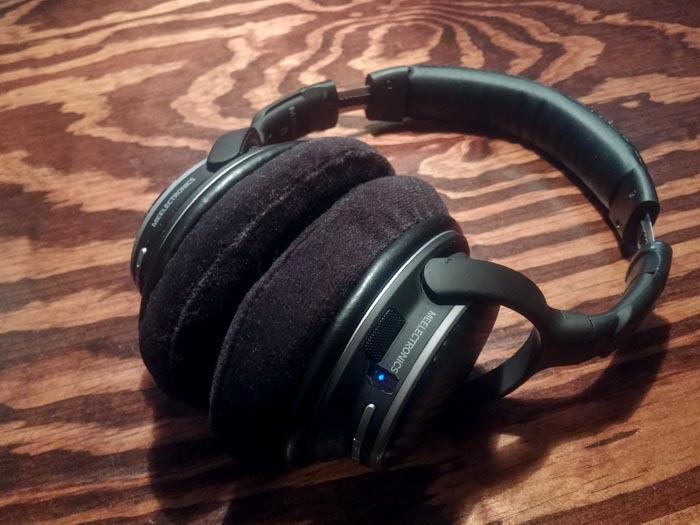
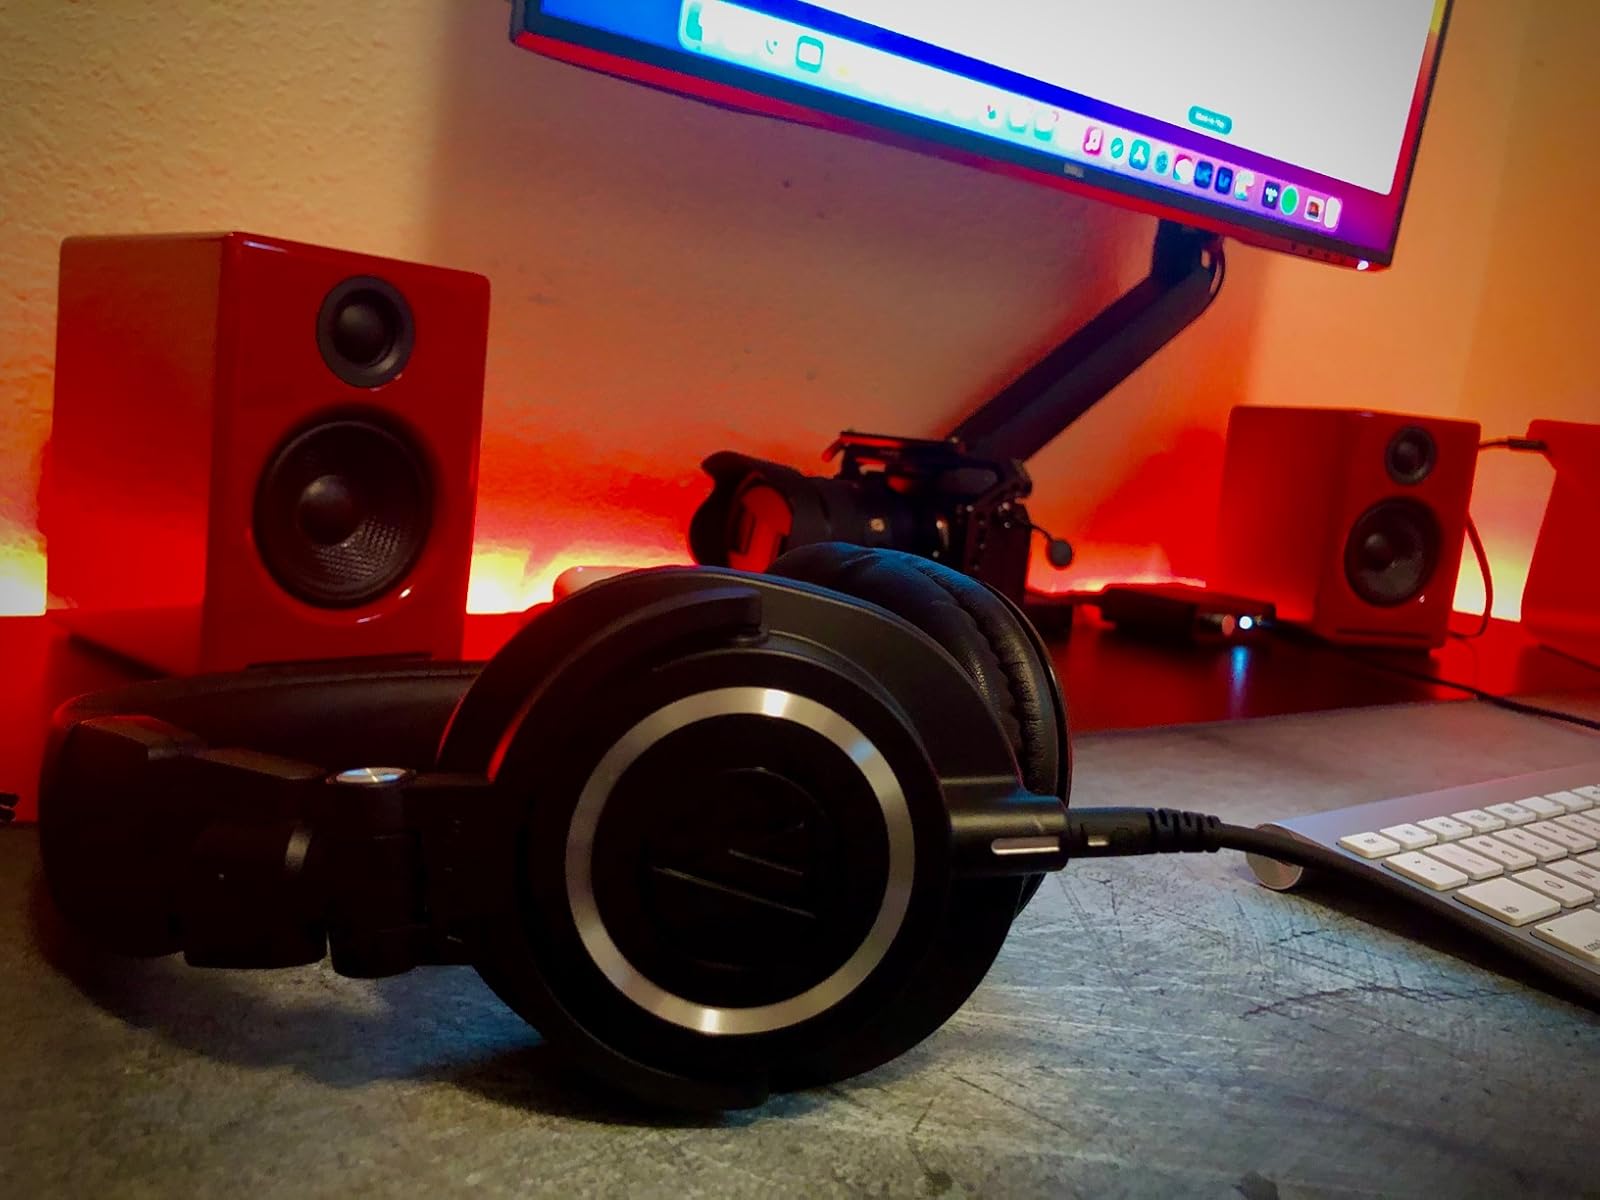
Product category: headphones
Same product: no